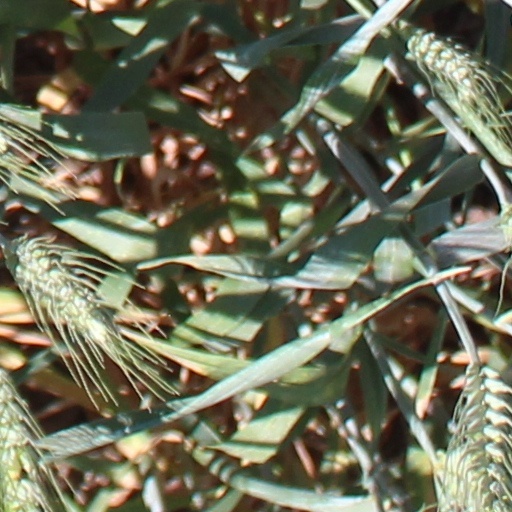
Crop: wheat